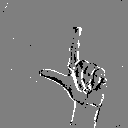
ASL letter: l